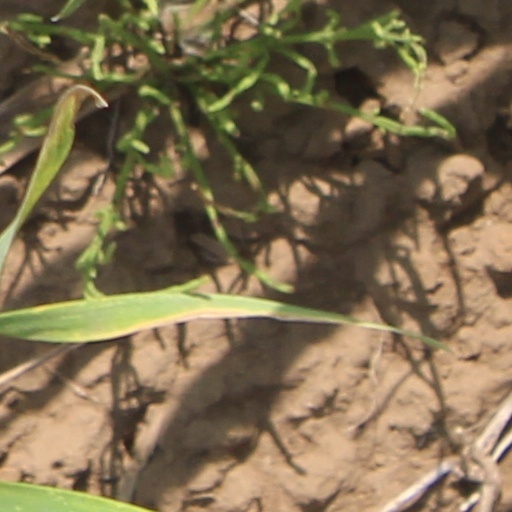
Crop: wheat